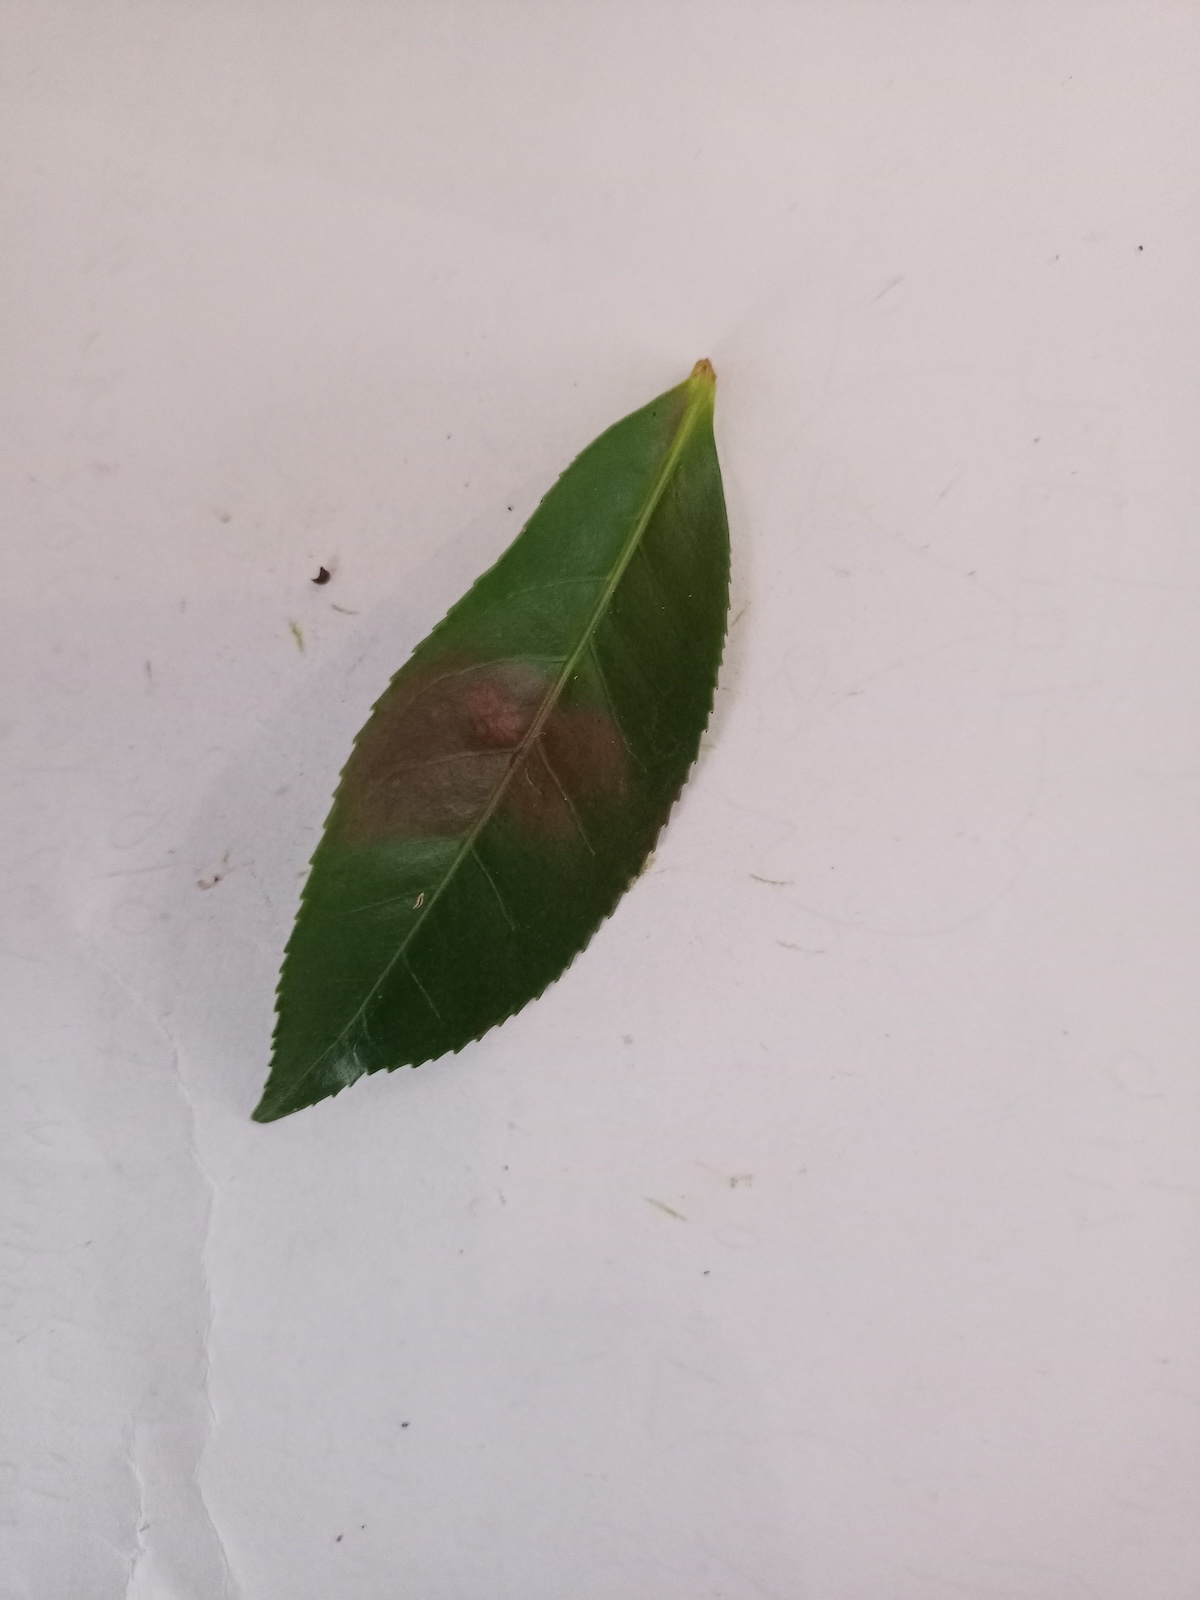
Label: Red spider